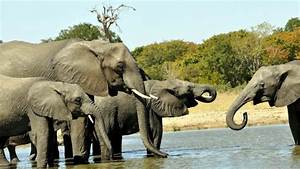
Label: elefante